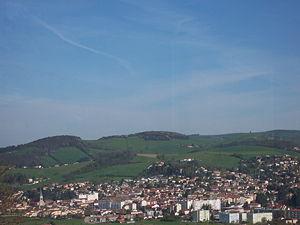
La Talaudière est une commune française située dans le département de la Loire, en région Auvergne-Rhône-Alpes.